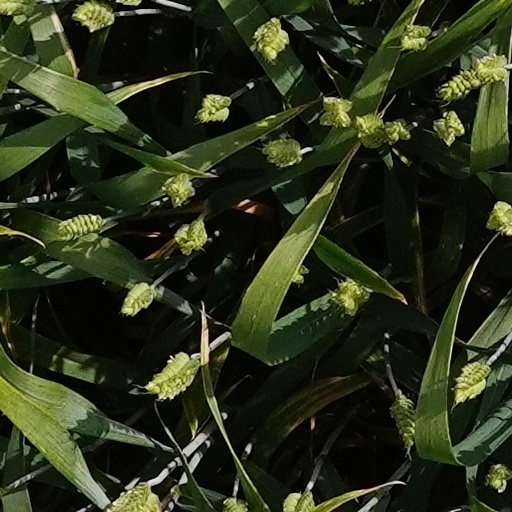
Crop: wheat